The Riverine Herald

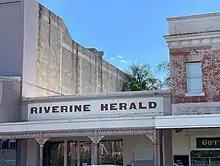
Riverine Herald sign on building in Hare St, Echuca

The newspaper was founded at Echuca on 1 July 1863, with its first editor as Robert Ross Haverfield (1819–1889) and joint owners James Joseph Casey (1831–1913) and Angus Mackay (1824–1886) - the latter also being one of the proprietors of the Bendigo Advertiser.